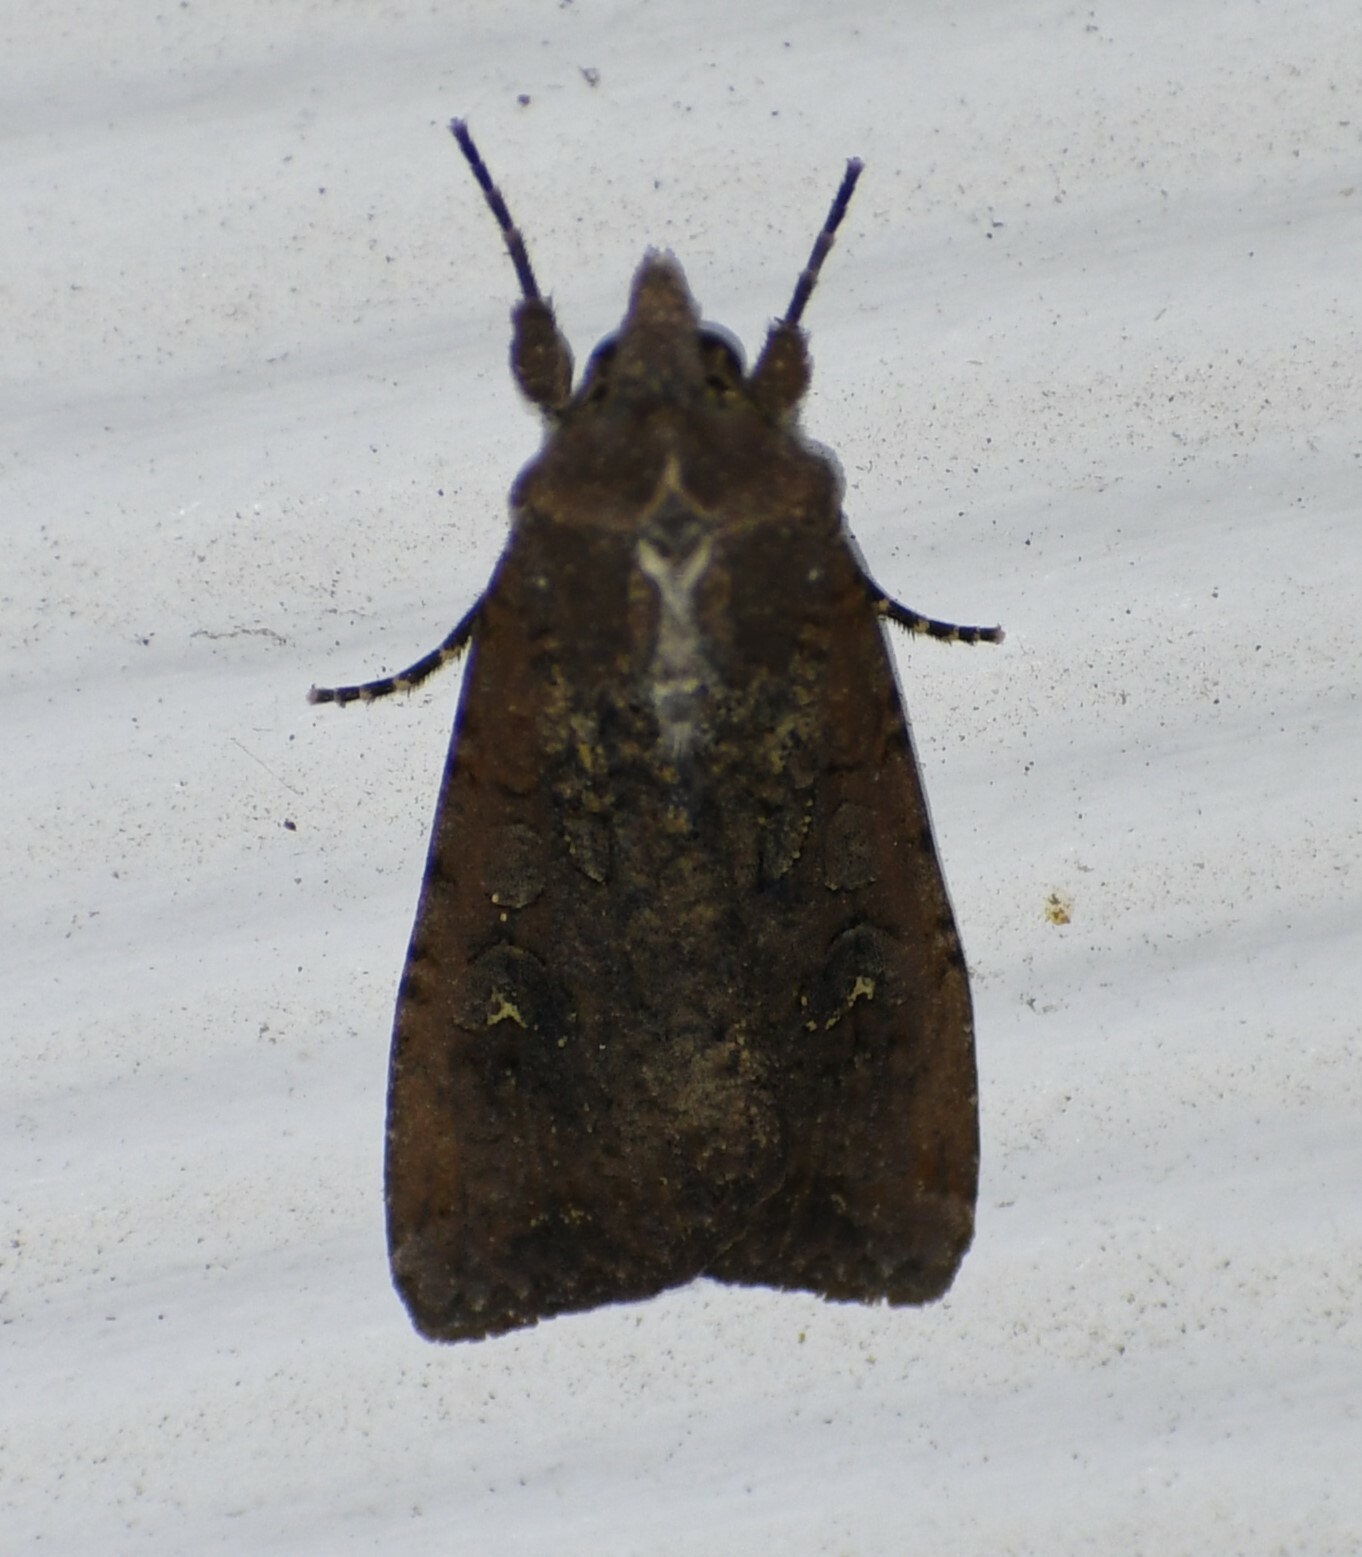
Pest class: cutworms